Lucius Horatio Biglow

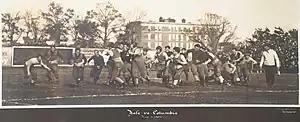
Yale versus Columbia game, held on November 1, 1908

At Yale, he was the right guard on the school's football team for three years. He also played point on the ice hockey team for two years, helping the Elis win the Intercollegiate Championship in 1908.